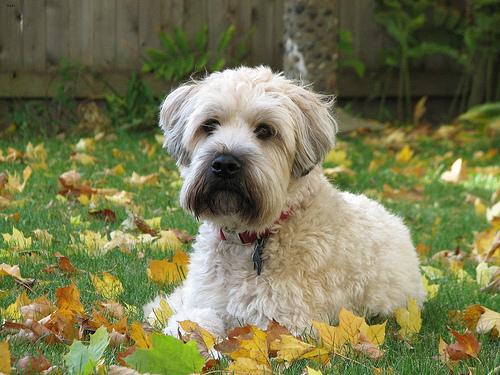
Breed: wheaten terrier